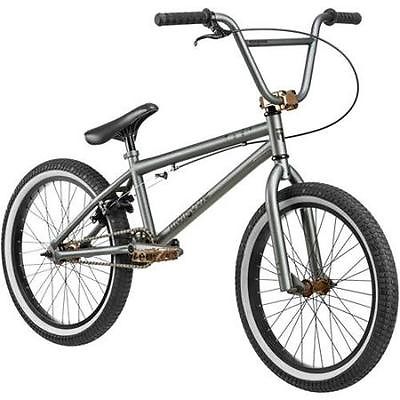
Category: bicycle